Paddock Wood

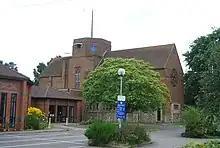
St Andrew's Church

Mascalls Gallery, was a public art gallery opened in 2006. It closed in 2016, due to a lack of funds.